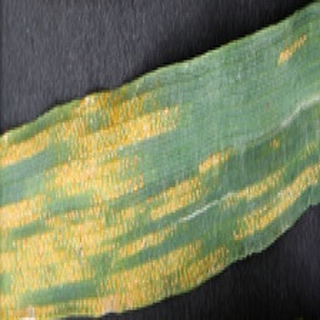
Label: wheat_yellow_rust